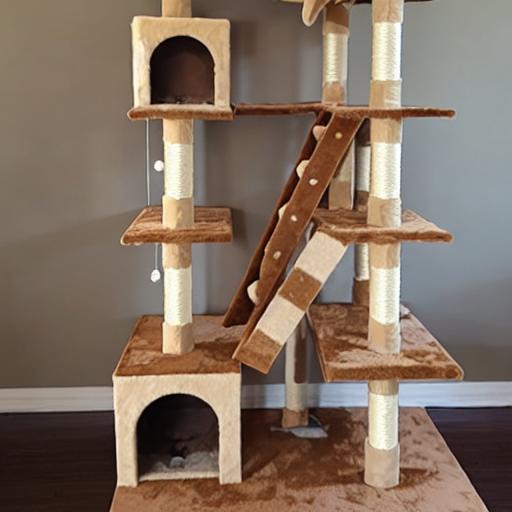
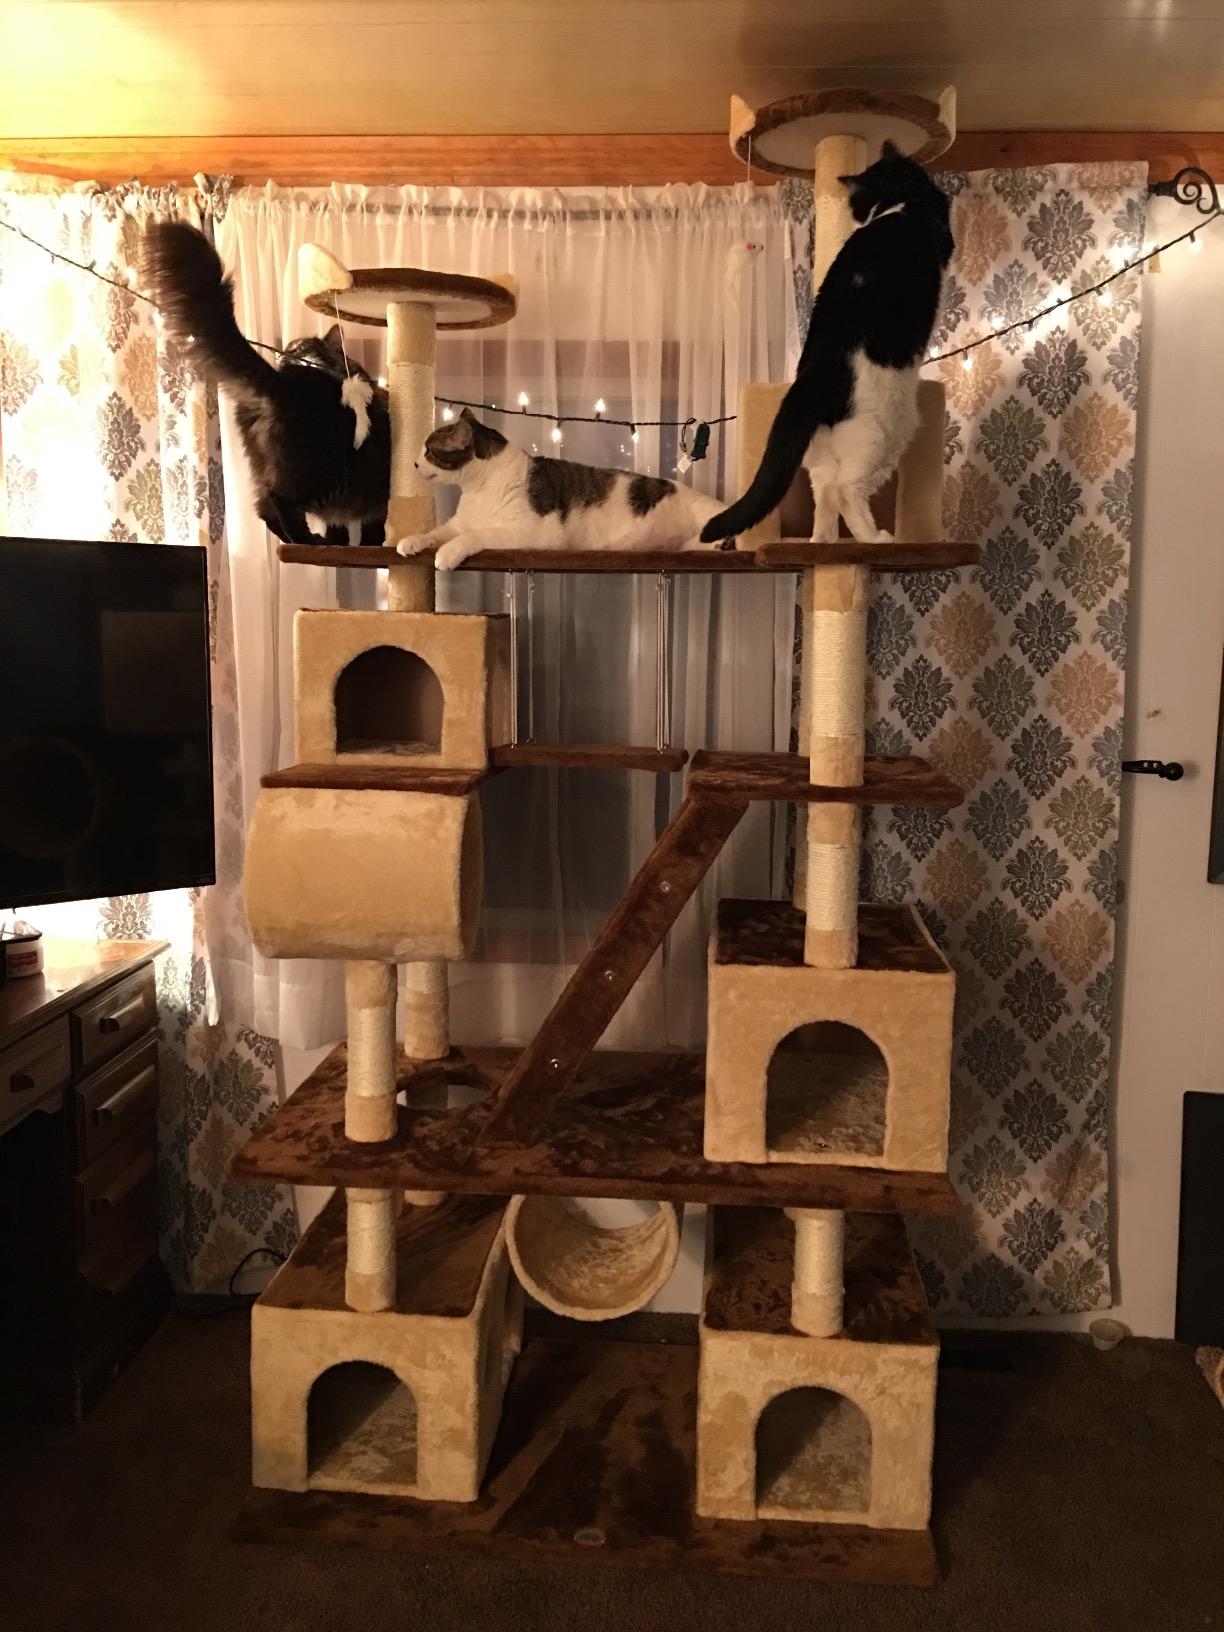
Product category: items_cat tree
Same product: no